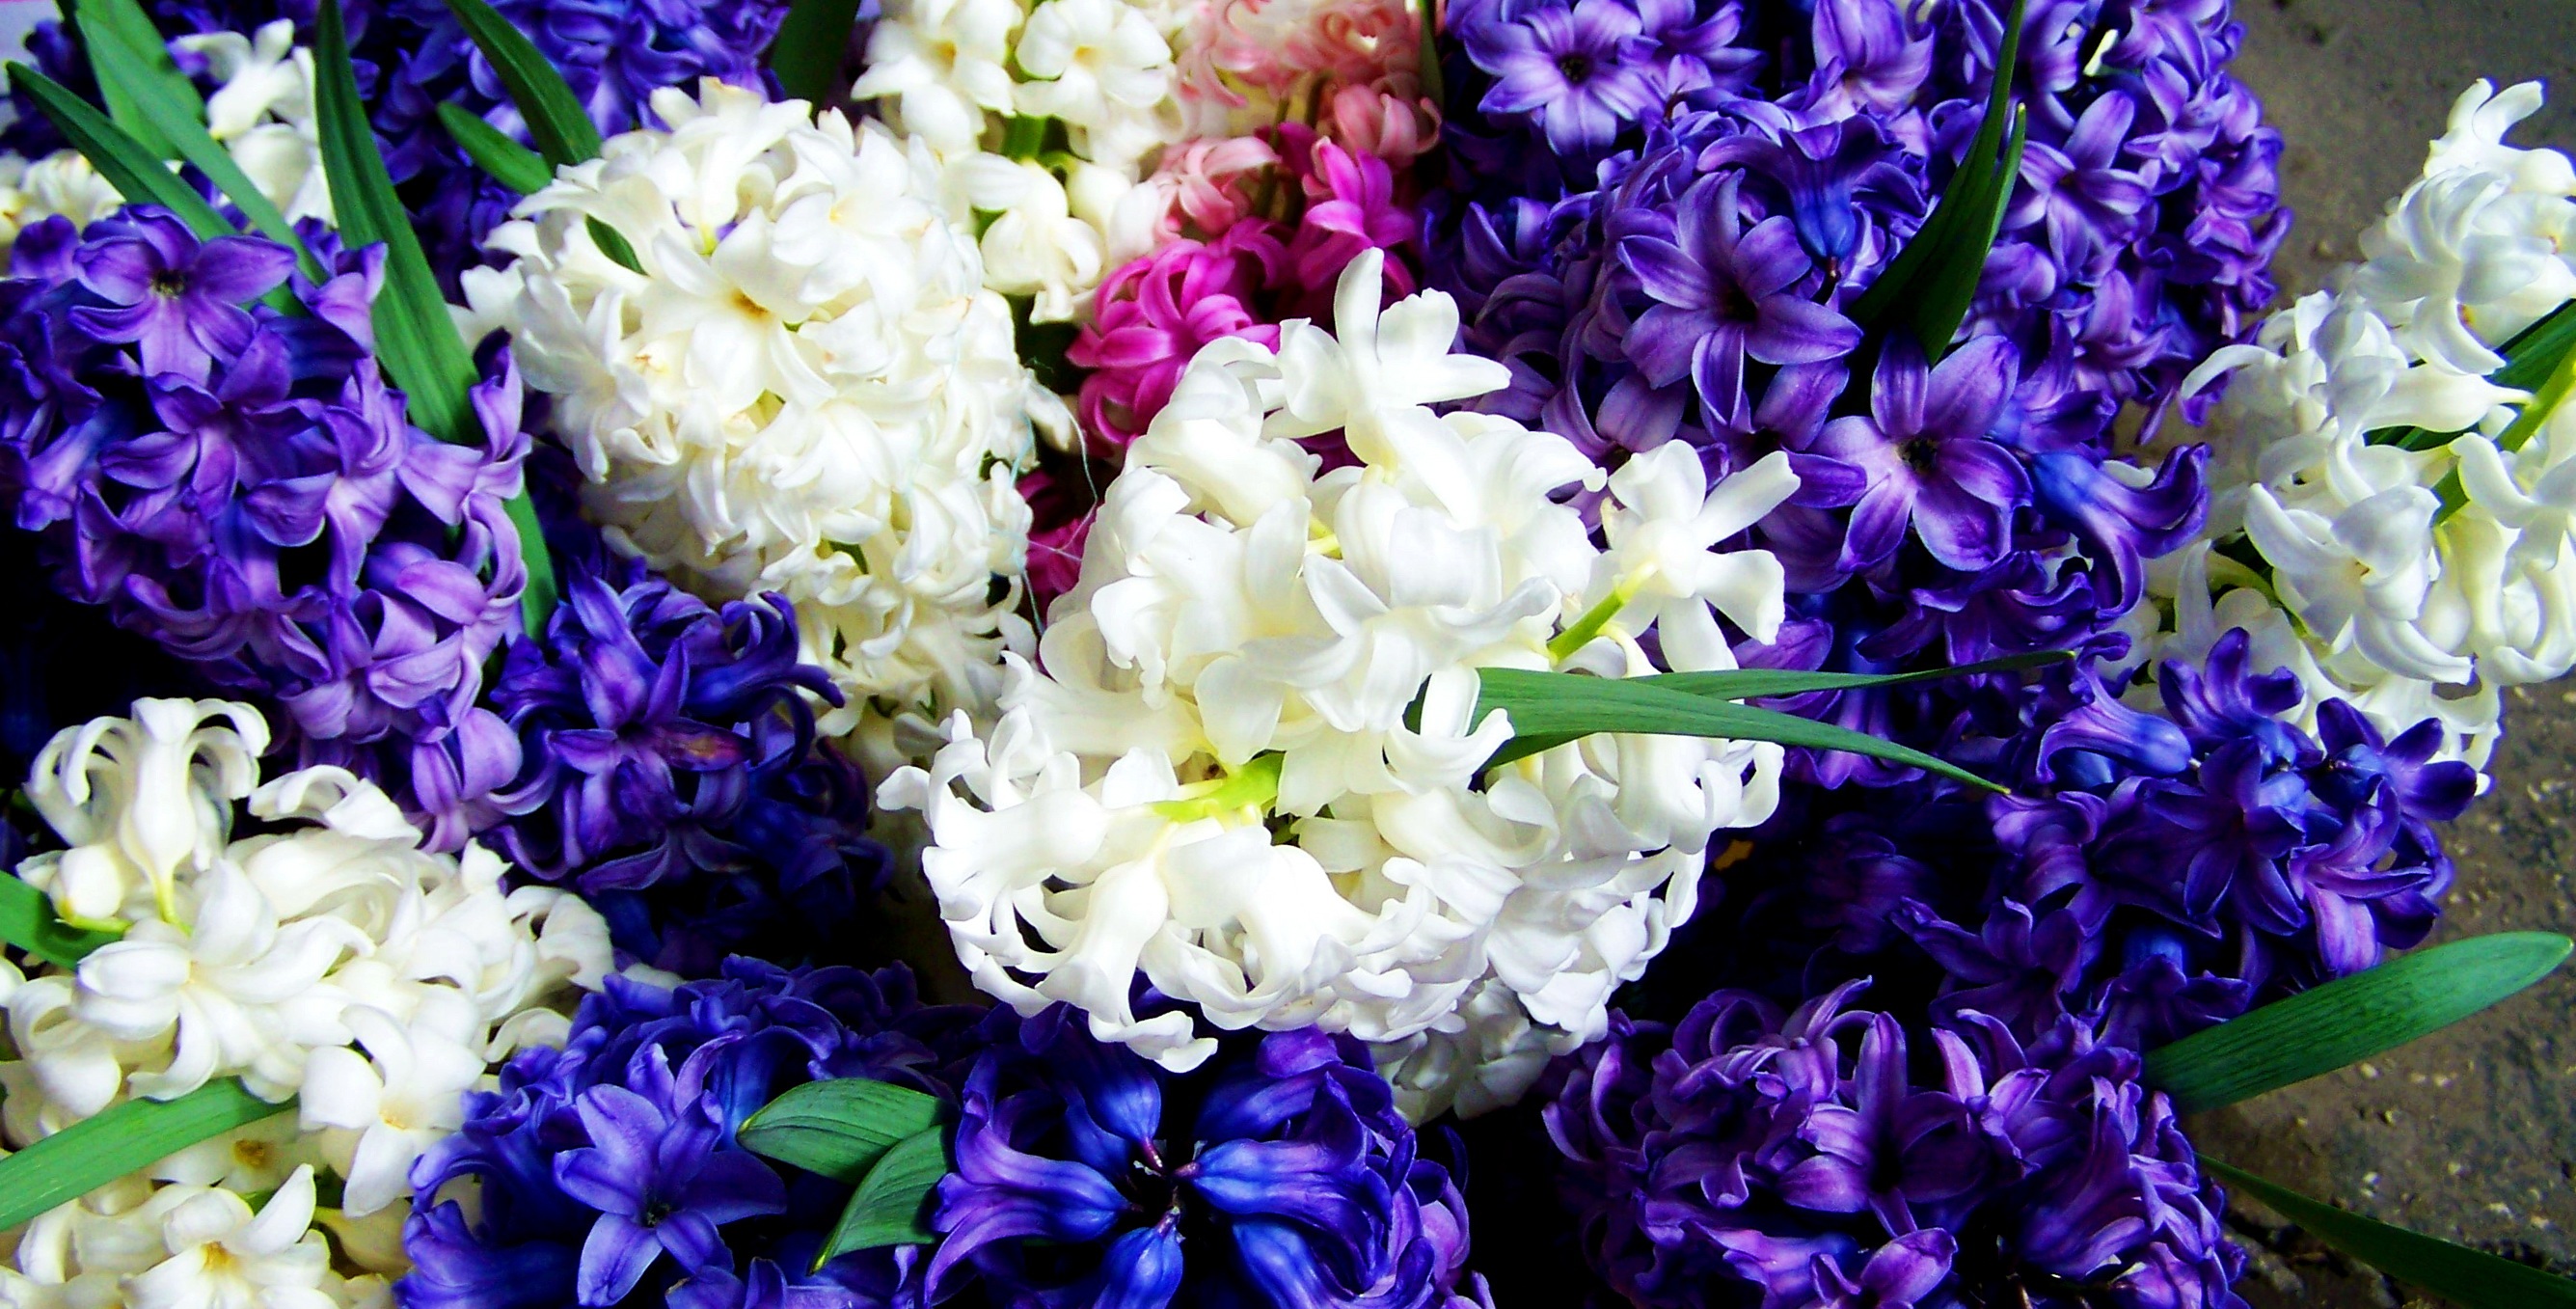
plant, flower, purple, spring, flora, lilac, floristry, hyacinth, flowering plant, flower bouquet, cut flowers, blue and white, floral design, hyacinths, land plant, flower arranging, mixed colors